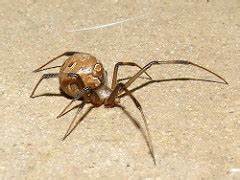
Label: spider